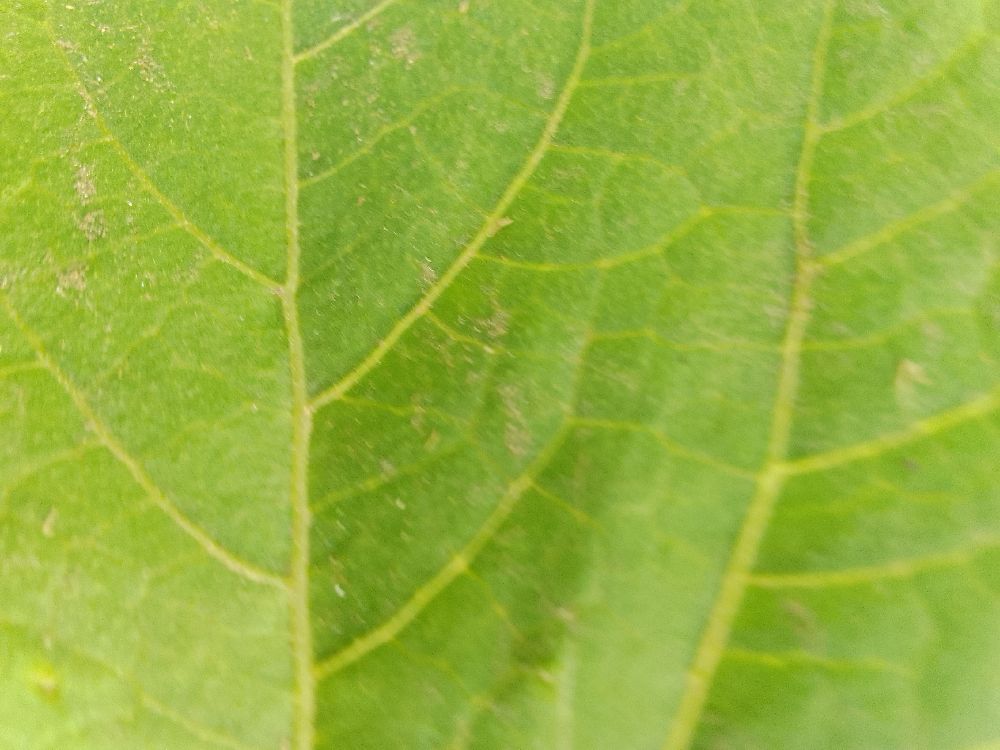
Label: healthy